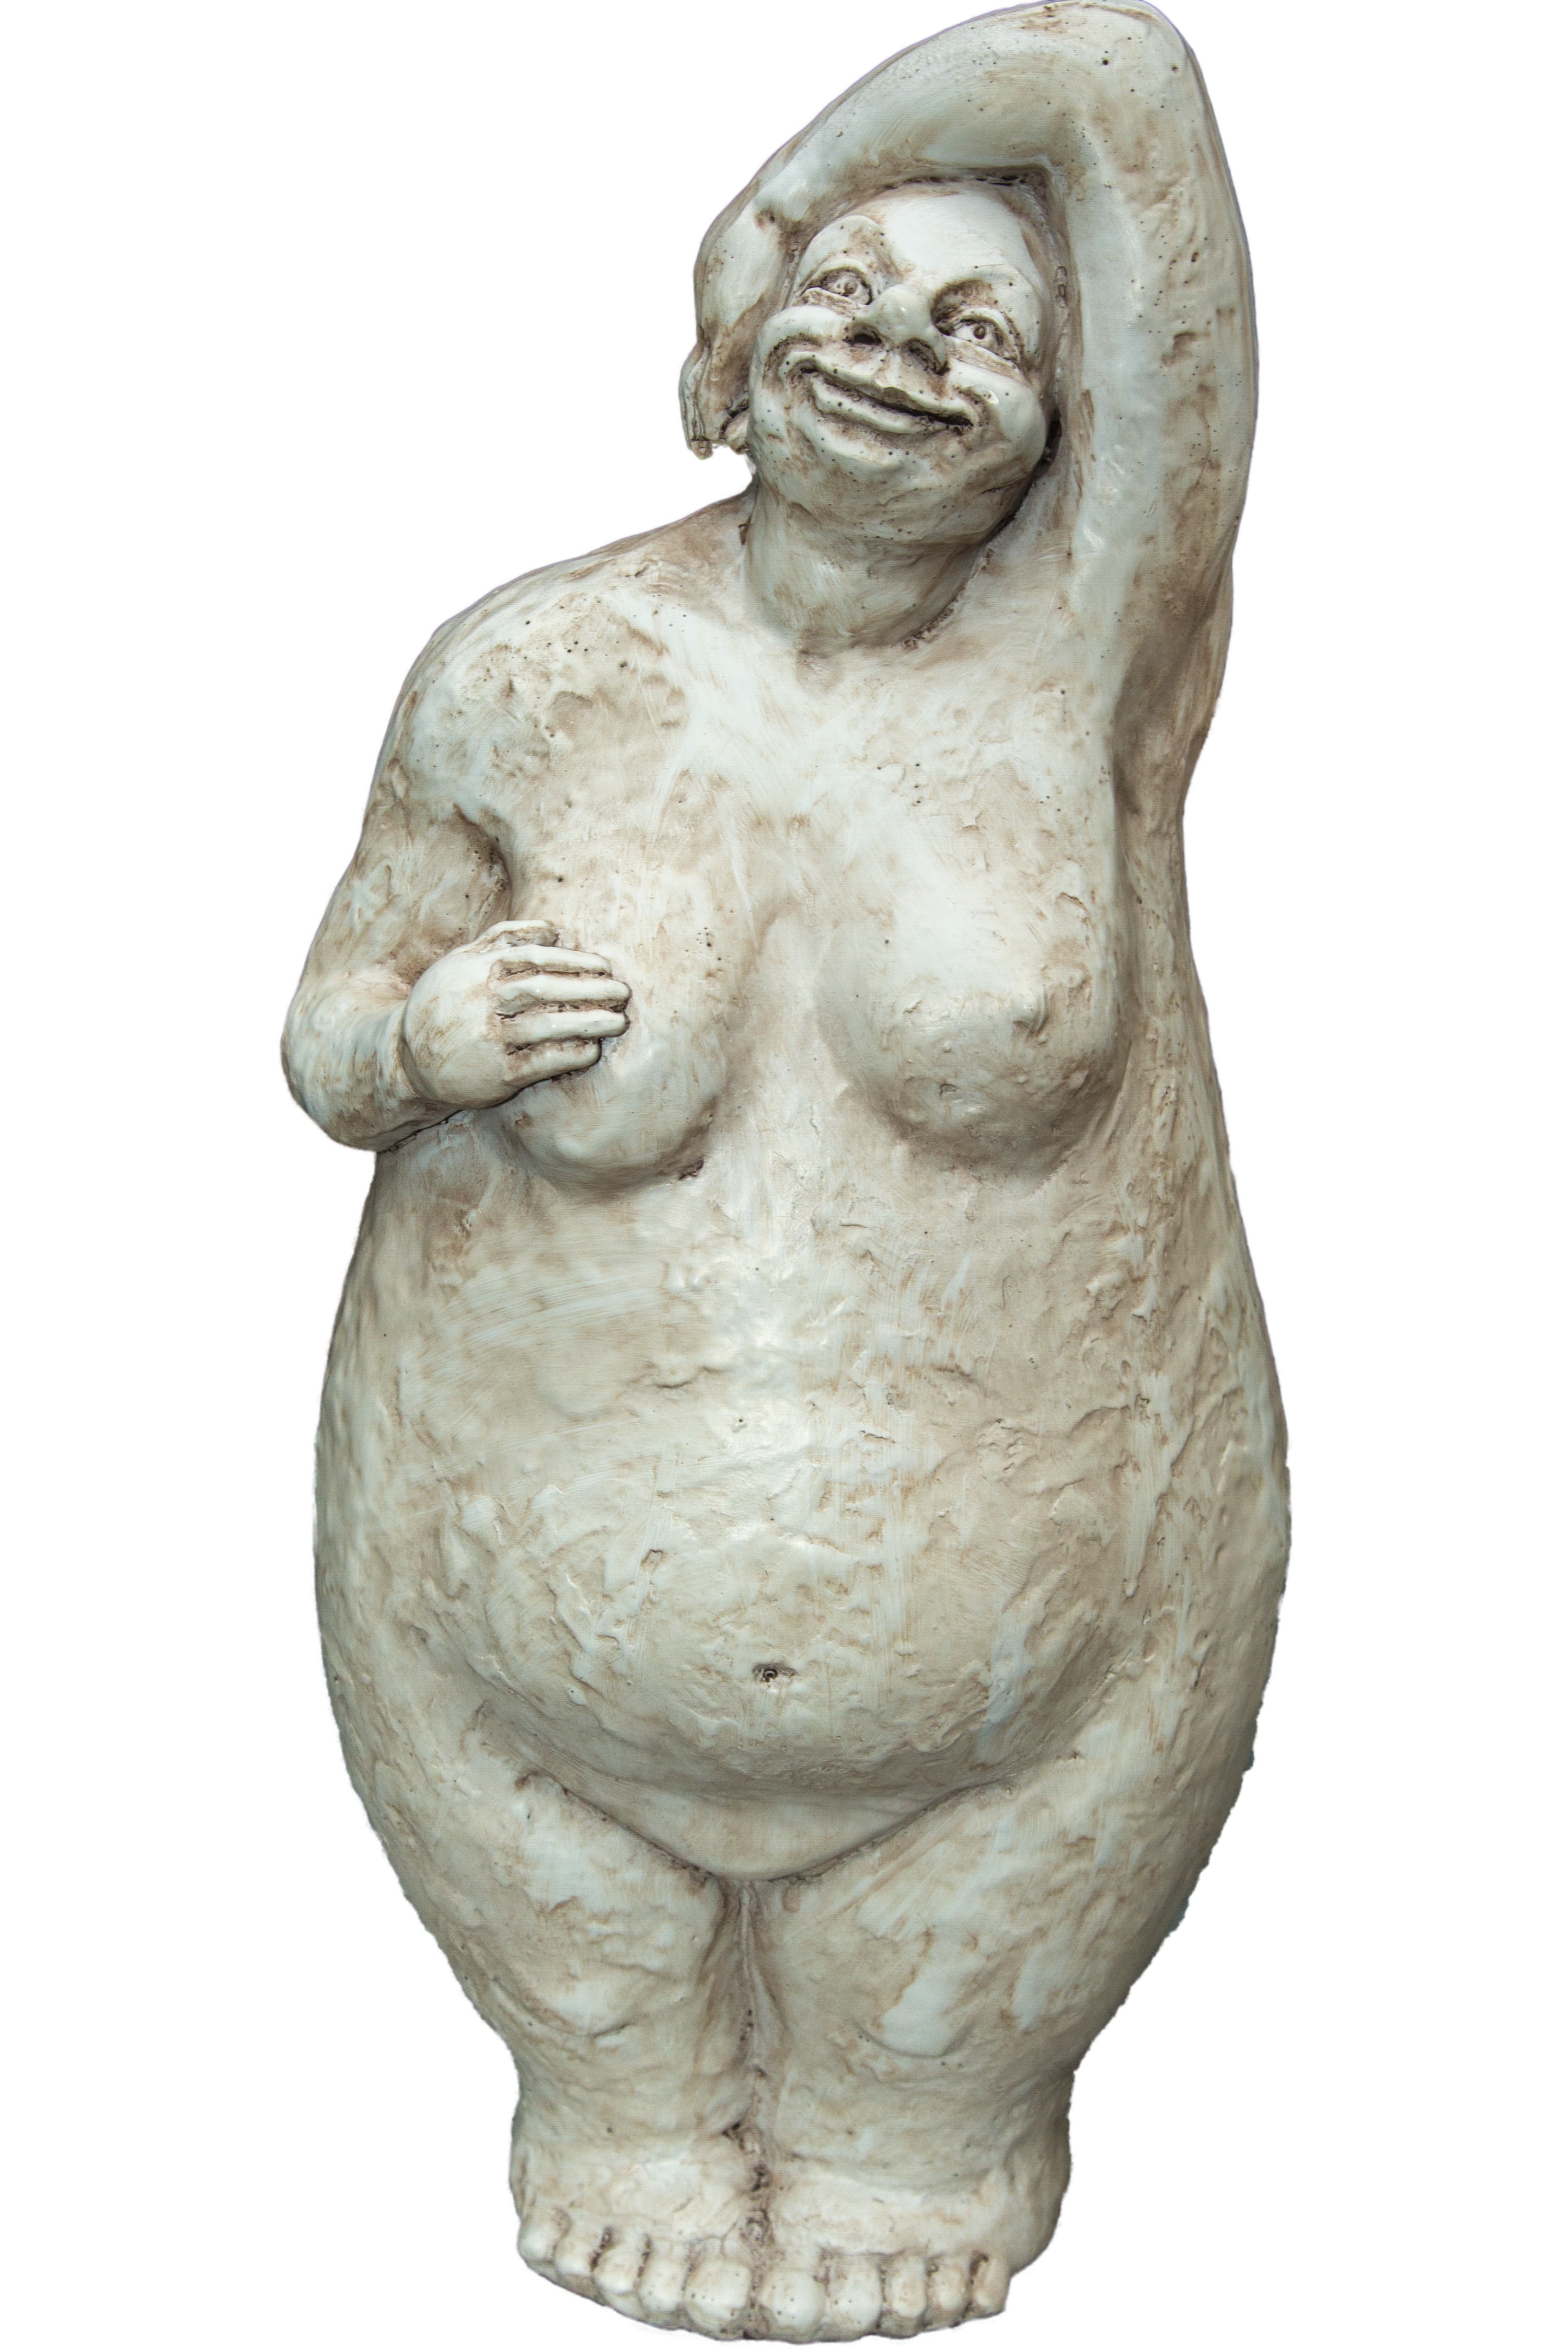
woman, monument, statue, decoration, sculpture, art, head, carving, naked, stone figure, stone carving, ancient history, classical sculpture